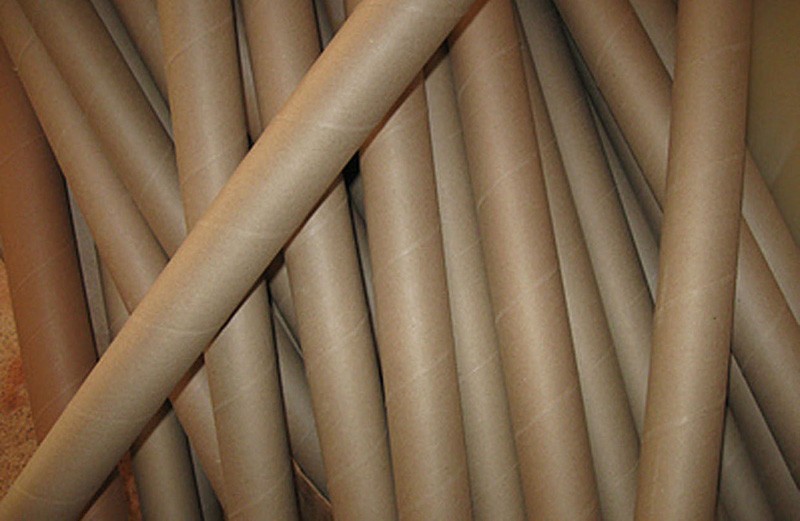
Label: cardboard